Adham Sharara

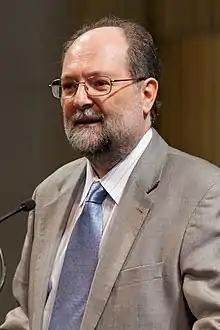
Adham Sharara, Mondial Ping 2013.

Adham Sharara (born Cairo 24 March 1953) is a Canadian sports official. He is current Chairman and Honorary President of the International Table Tennis Federation, having succeeded Xu Yinsheng in 1999. He retired as ITTF President on 2014, and was succeeded by the Deputy President the German Thomas Weikert.